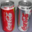
Label: can